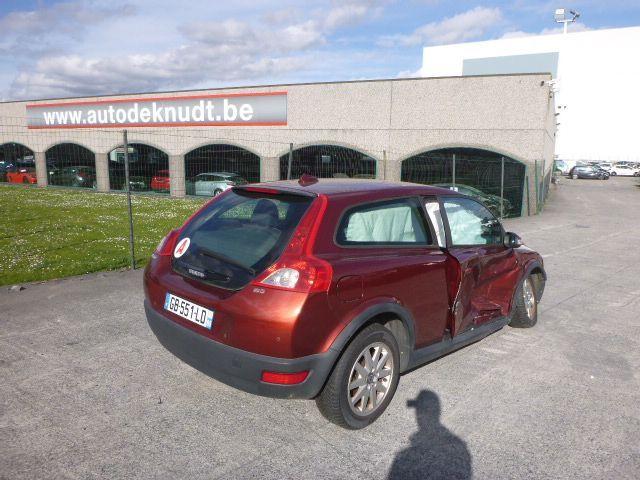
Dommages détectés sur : porte avant droite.
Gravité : majeur